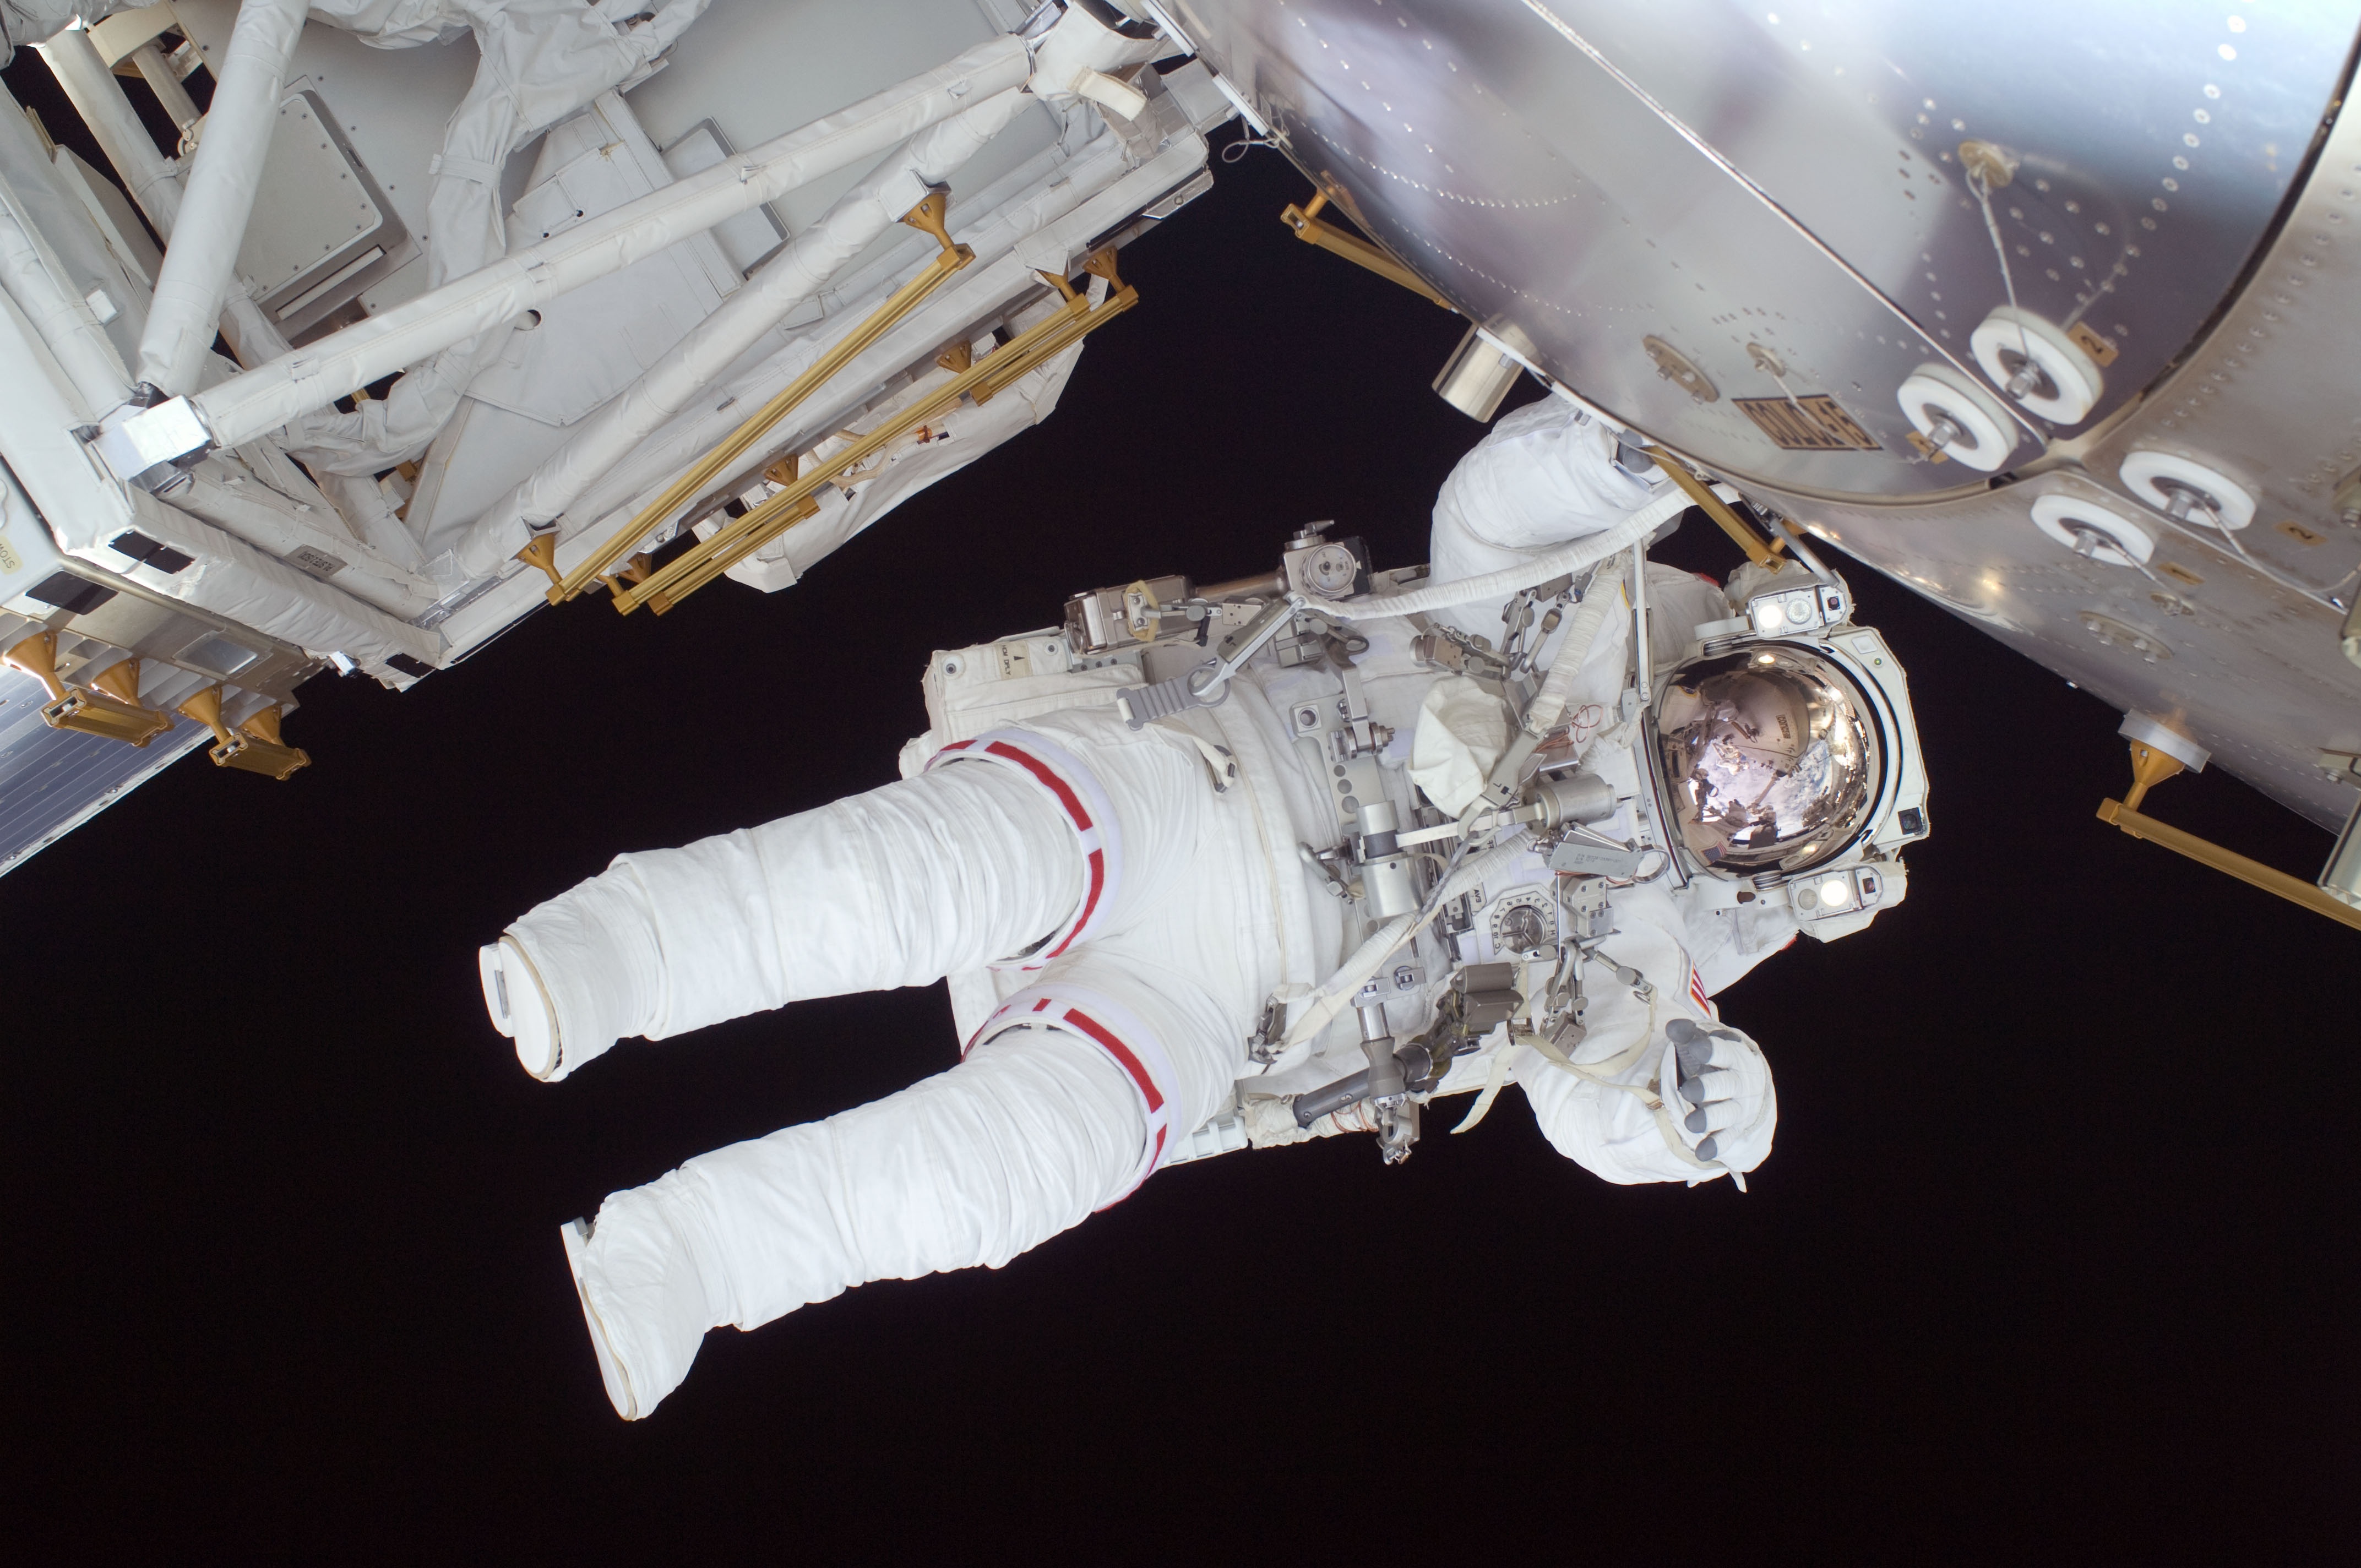
man, person, wing, vehicle, aviation, space, astronaut, research, engine, space travel, atmosphere of earth, aerospace engineering, aircraft engine